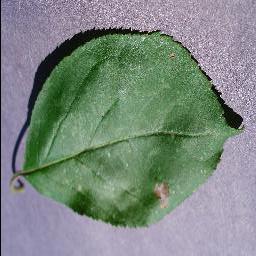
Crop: apple
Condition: black_rot